Stretford

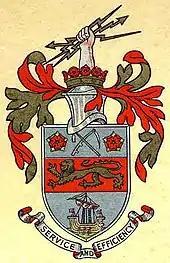
Arms of the former Stretford Municipal Borough Council

Stretford was part of the ancient parish of Manchester, within the historic county boundaries of Lancashire. Following the Poor Law Amendment Act 1834, a national scheme for dealing with the relief of the poor, Stretford joined the Chorlton Poor Law Union in 1837, one of three such unions in Manchester, before transferring to the Barton-upon-Irwell Poor Law Union in 1849. In 1867, Stretford Local Board of Health was established, assuming responsibility for the local government of the area in 1868. The board's responsibilities included sanitation and the maintenance of the highways, and it had the authority to levy rates to pay for those services. The local board continued in that role until it was superseded by the creation of Stretford Urban District Council in 1894, as a result of the Local Government Act 1894.